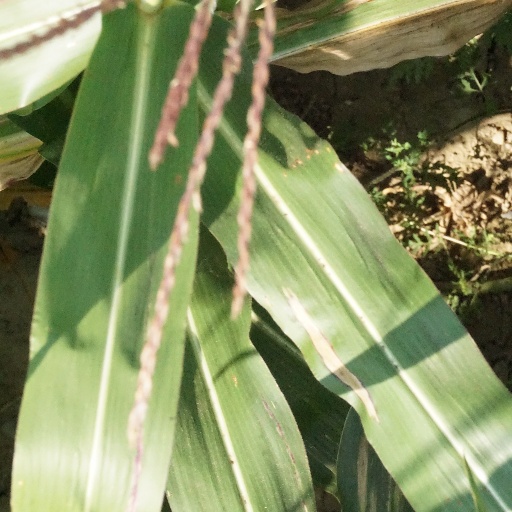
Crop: maize; corn